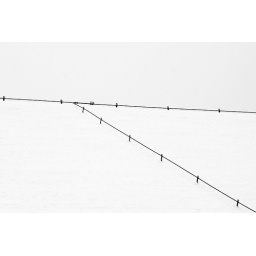
The roof of the camp kitchen in former Auschwitz I camp.